B.O.B. (video game)

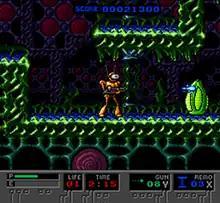
Side-scrolling gameplay in "B.O.B."

The player can choose from a wide variety of weapons and gadgets called "remotes", each with their own ammunition or stock. Use of remotes, such as a trampoline or helicopter, is necessary to complete some stages. A punch is also available when ammunition for B.O.B.'s gun runs out, or if the player wishes to conserve it. There is a time limit on every stage and once it runs out the player's health quickly drains until they lose a life.